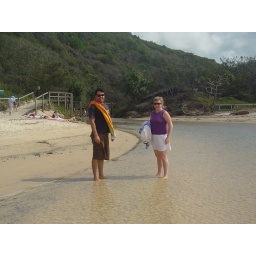
Eli Creek - freshwater creek running in to the ocean - cool incredibly clear water running out of the sand/forest